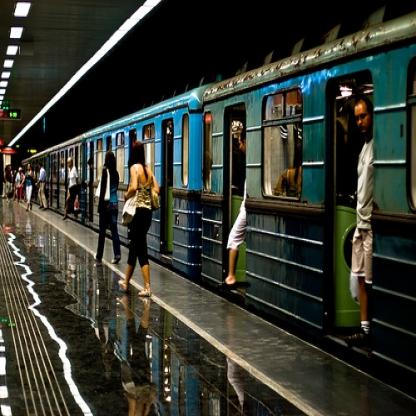
Scene: Indoor